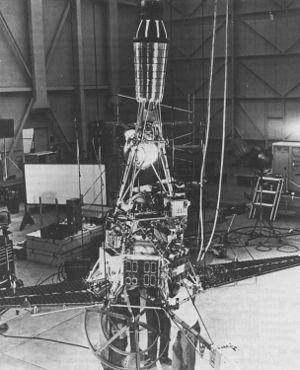
Le programme Ranger est un programme de l'agence spatiale américaine qui se déroule entre 1961 et 1965 et dont l'objectif est d'obtenir des photographies détaillées du sol de la Lune grâce à l'envoi de sondes spatiales équipées de caméras. Neuf sondes sont lancées entre 1961 et 1965 dont seules les trois dernières atteignent leur objectif.